Eduardo Passarelli

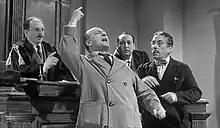
Eduardo Passarelli on the left with Totò, Giacomo Furia and Peppino De Filippo in La cambiale (1959)

Eduardo Passarelli (20 July 1903 – 9 December 1968) was an Italian film actor. He appeared in 43 films between 1937 and 1962.